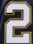
Number: 2